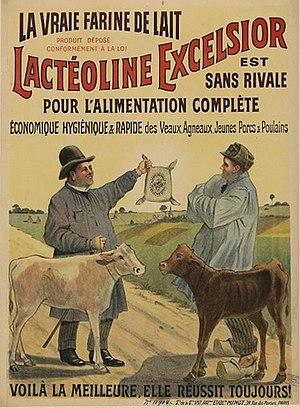
Affiche ancienne (lithographie) faisant de la publicité pour une ""vraie farine de lait"" de marque Lactoléine Ecelsior (fin du XIXème ou début du XXème siècle). La vraie farine de lait [...], ""lactoléine Excelsior"" (produite par les établissements Minot"" . Cette farine est présentée comme ""sans rivale pour l'alimentation complète, économique, hygiénique et rapide "" des veaux, agneaux, jeunes porcs et poulains
Le lait en poudre, autrefois appelé farine de lait, est constitué de lait déshydraté.